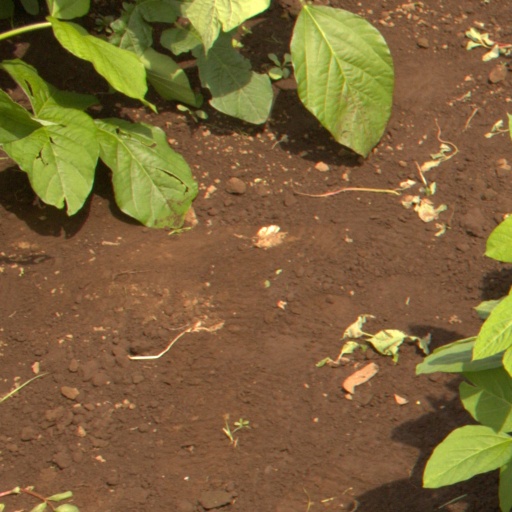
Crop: soybean